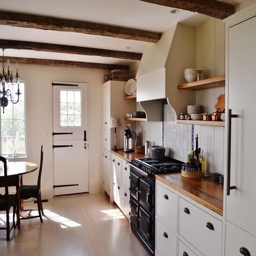
these reclaimed hand - hewn beams were repurposed as architectural details .